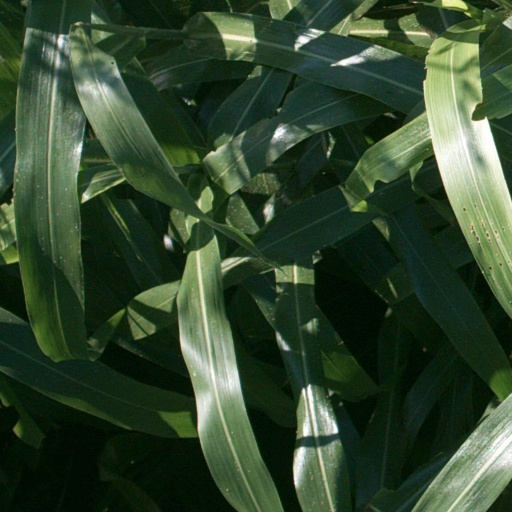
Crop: sorghum